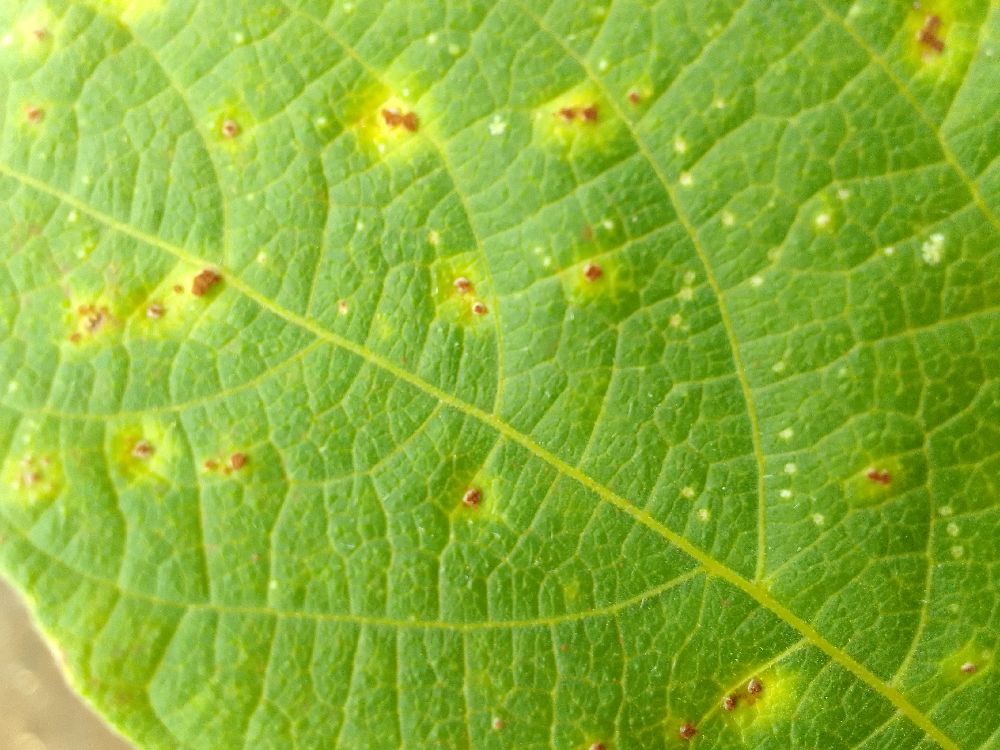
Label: rust